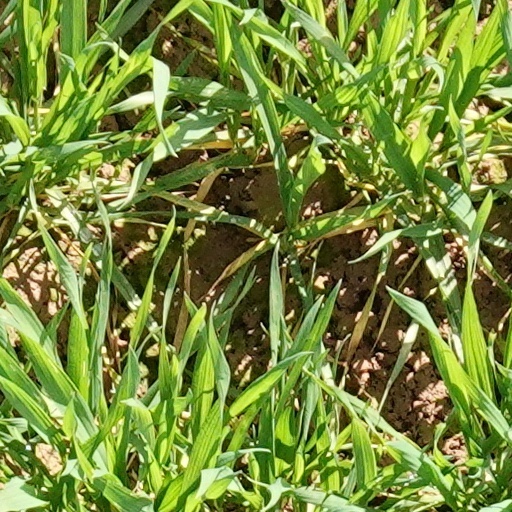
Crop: wheat